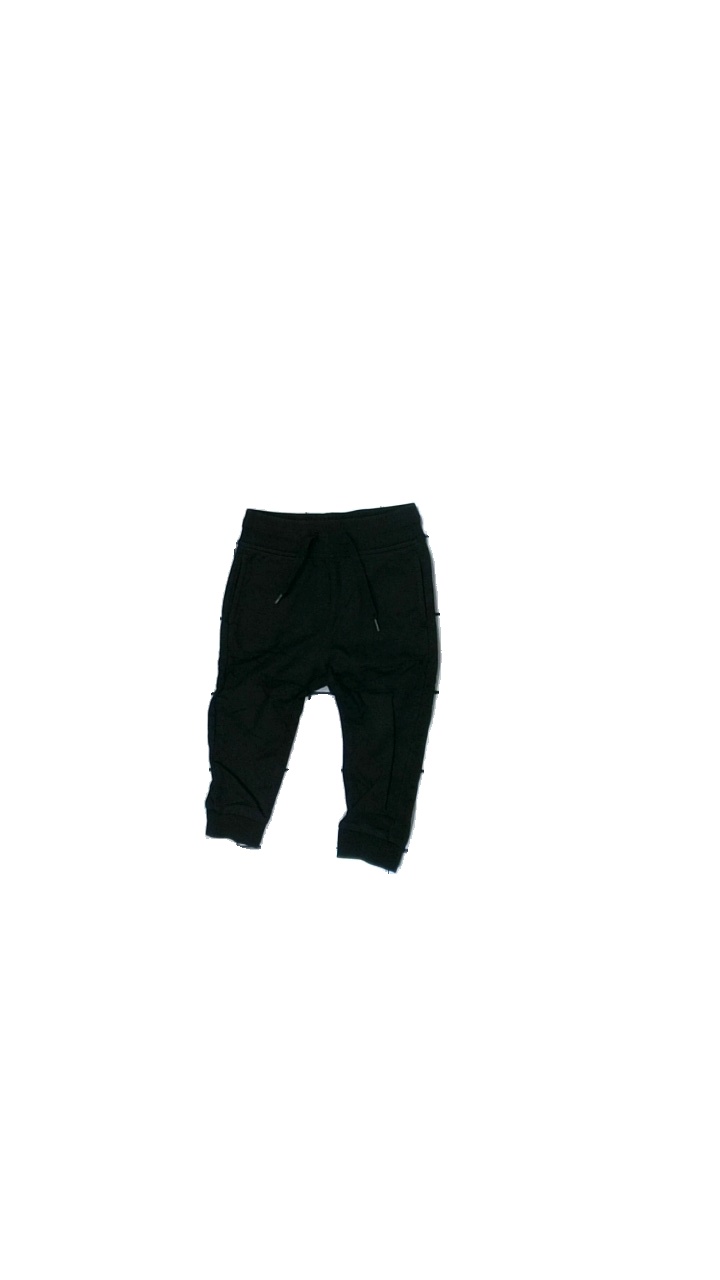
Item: Trousers (Children)
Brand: Kappahl
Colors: Black
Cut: Regular
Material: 100% Cott
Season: All
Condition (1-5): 5
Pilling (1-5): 5
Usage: Reuse
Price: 50-100